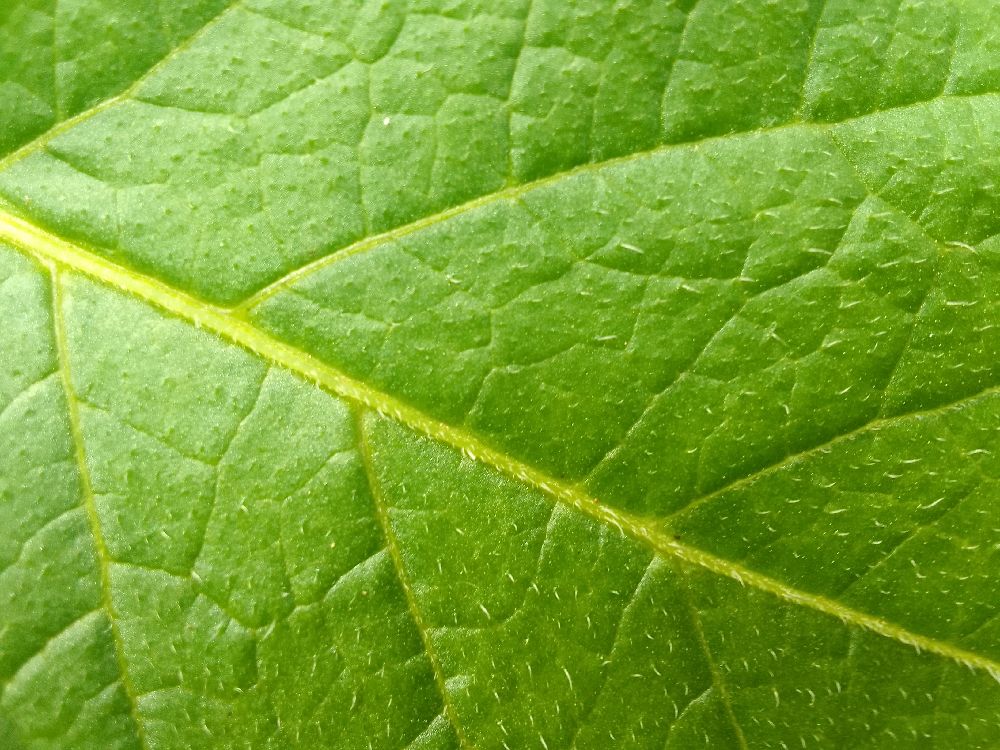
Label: Healthy